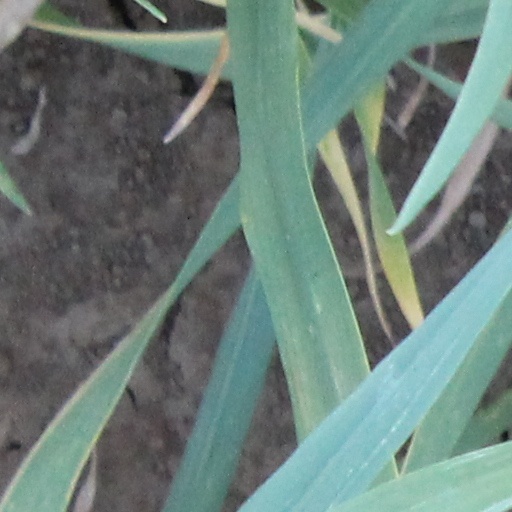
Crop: wheat